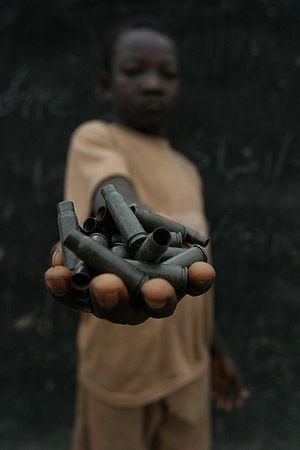
Un enfant soldat est un enfant combattant, fille ou garçon, âgé de moins de dix-huit ans, et parfois dès six ans ; selon le protocole facultatif à la Convention internationale des droits de l'enfant, concernant l'implication d'enfants dans les conflits armés.